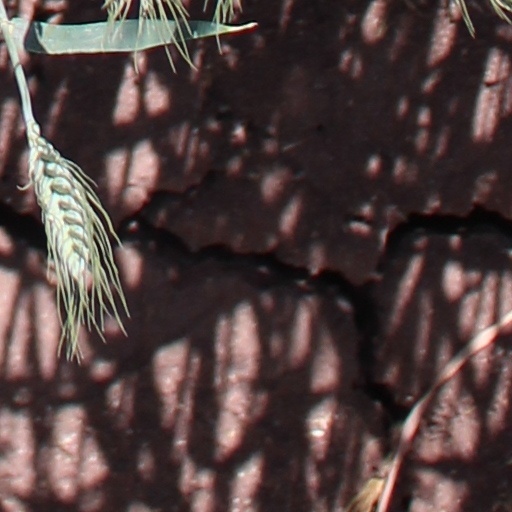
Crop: wheat